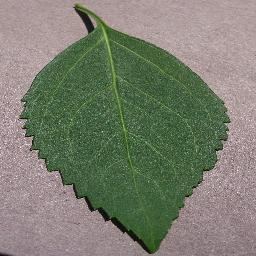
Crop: cherry
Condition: (including_sour)_healthy